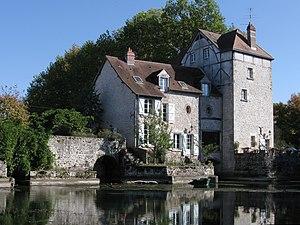
Le Loiret est une rivière située dans le département du Loiret auquel il a donné son nom, dans la région Centre-Val de Loire.
Saint-Pryvé-Saint-Mesmin est une commune française, située dans le département du Loiret en région Centre-Val de Loire.